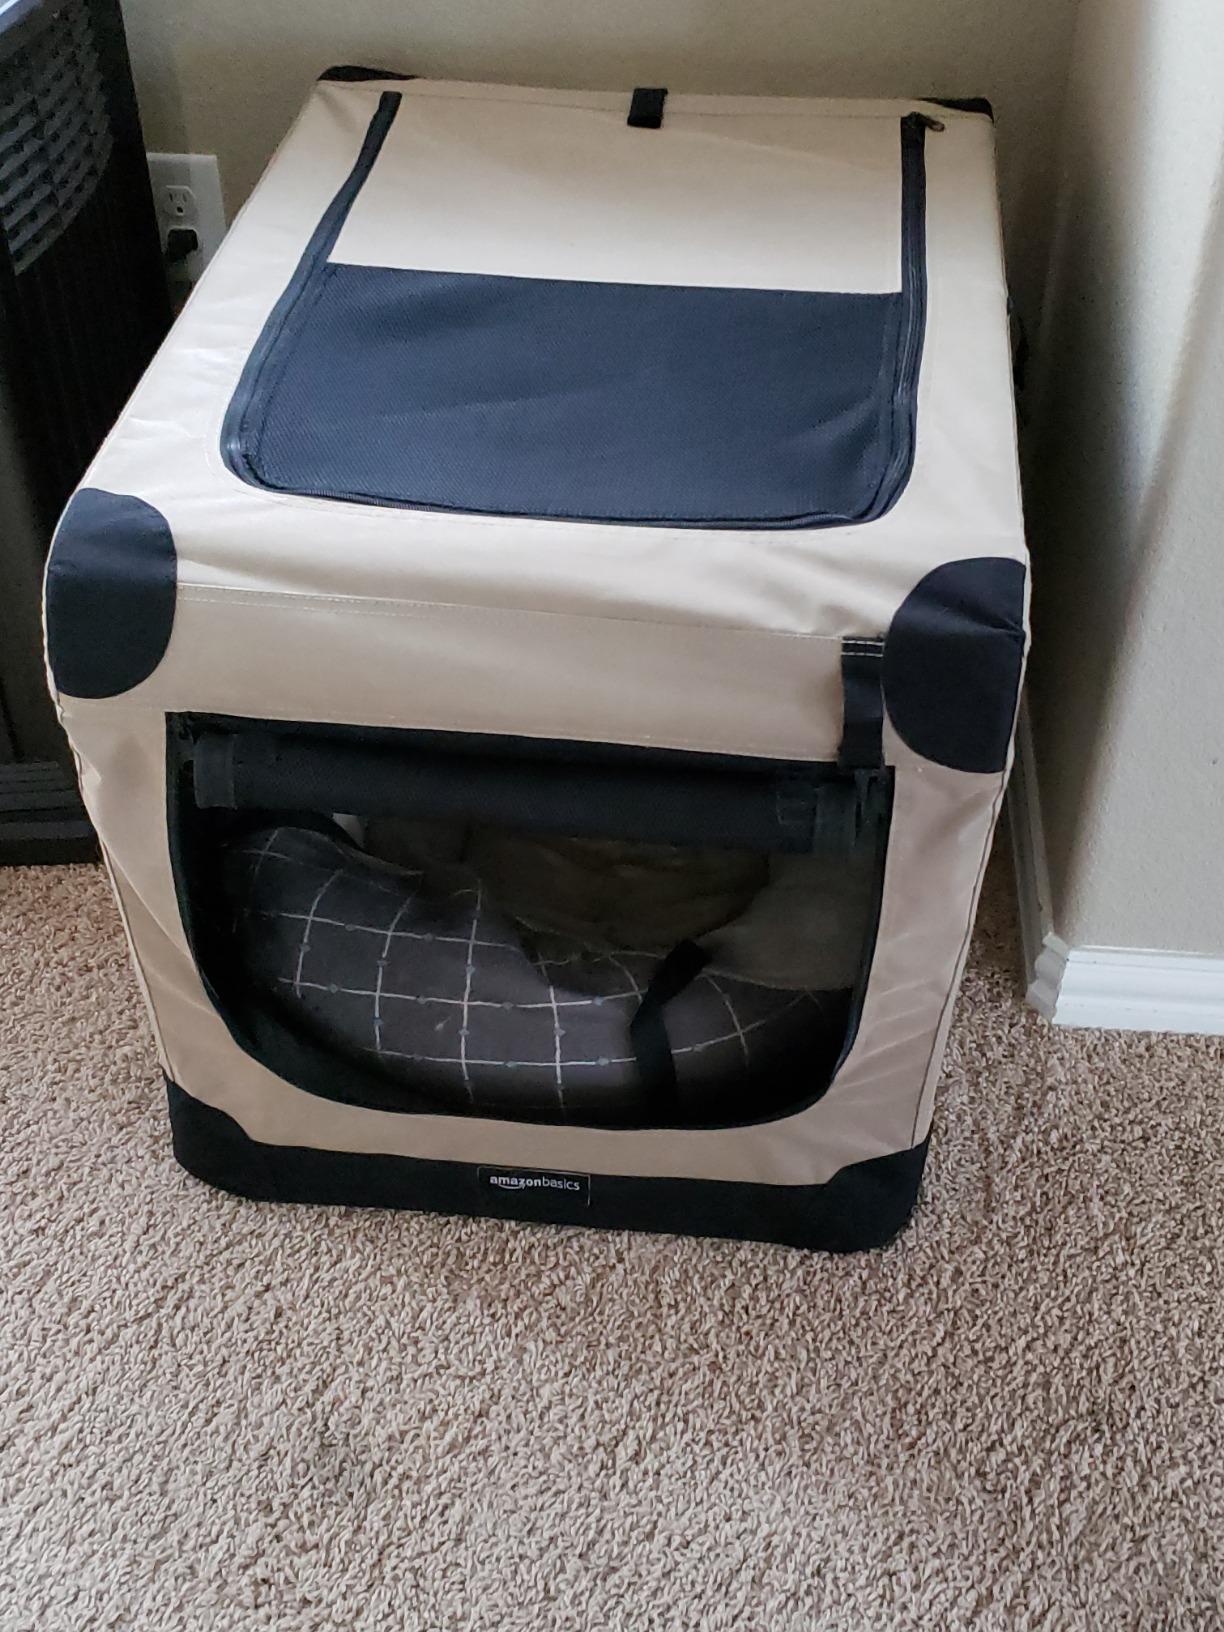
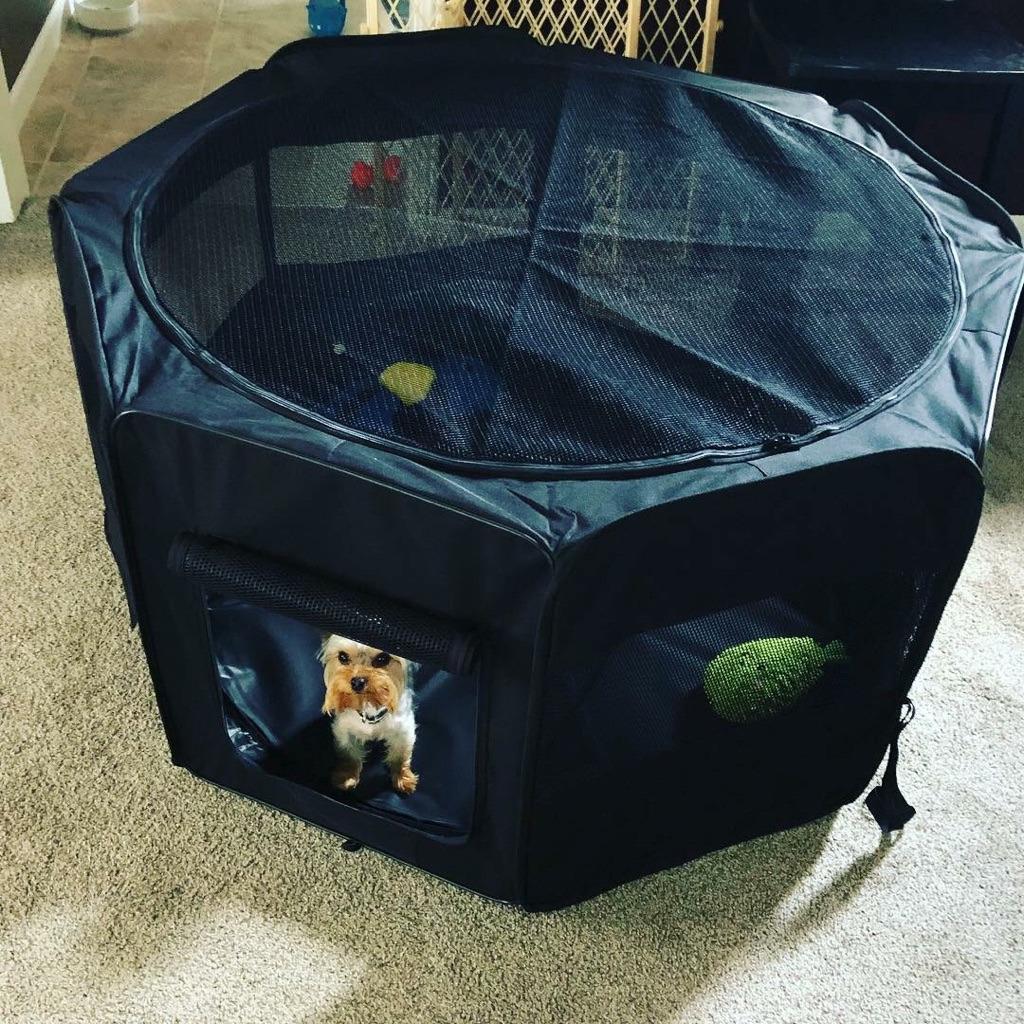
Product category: items_kennel
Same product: no